Charles Lee (general)

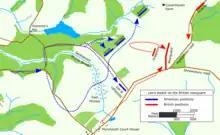
map

When news arrived at 05:00 on 28 June that the British were moving, Lee led the vanguard towards Monmouth Court House, where he discovered the British rearguard, which he estimated at 2,000 troops. He ordered Brigadier General Anthony Wayne with some 550 men to fix the rearguard in place while he led the remainder of the vanguard on a left hook with the intention of outflanking the British, but he neglected to inform his subordinates, Brigadier General Charles Scott and Brigadier General William Maxwell, of his plan. Lee's confidence crept into reports back to Washington that implied "the certainty of success."